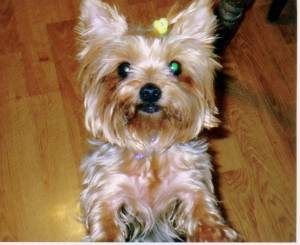
Breed: yorkshire terrier